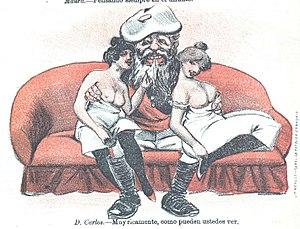
Charles de Bourbon, né le 30 mars 1848 à Laibach et mort le 18 juillet 1909 à Varèse, aîné des Capétiens et chef de la maison de Bourbon, qui porte le titre de courtoisie de duc de Madrid, est le prétendant carliste au trône d'Espagne sous le nom de Charles VII de 1868 à 1909, et le prétendant légitimiste au trône de France sous le nom de Charles XI de 1887 à 1909.